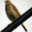
Label: bird